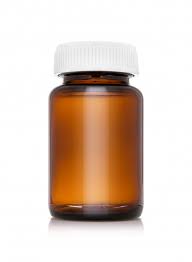
Label: glass